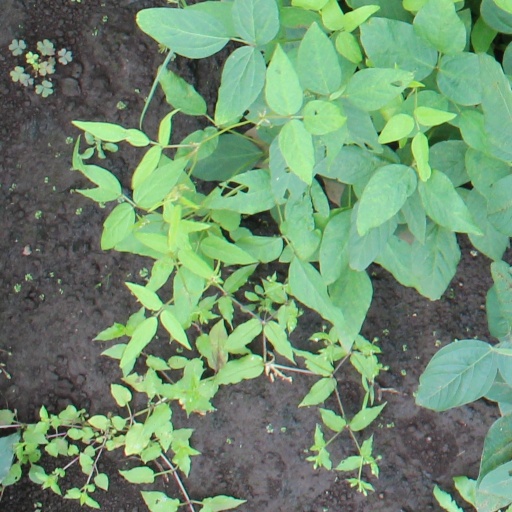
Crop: soybean